Chehriq

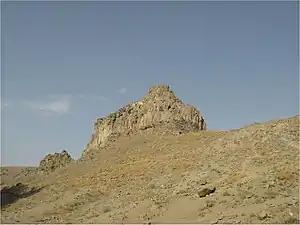
Chahriq

Chahriq (also Chahriq, Chiriq, Charik, Čahrīk or Shimko) is a citadel located in north-western Iran in West Azarbaijan Province, Salmas County, near Chahriq-e Olya and the Turkish border.